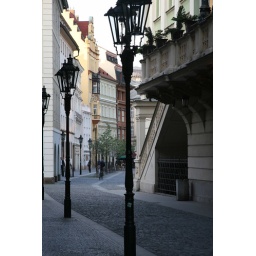
Back road by side of opera house